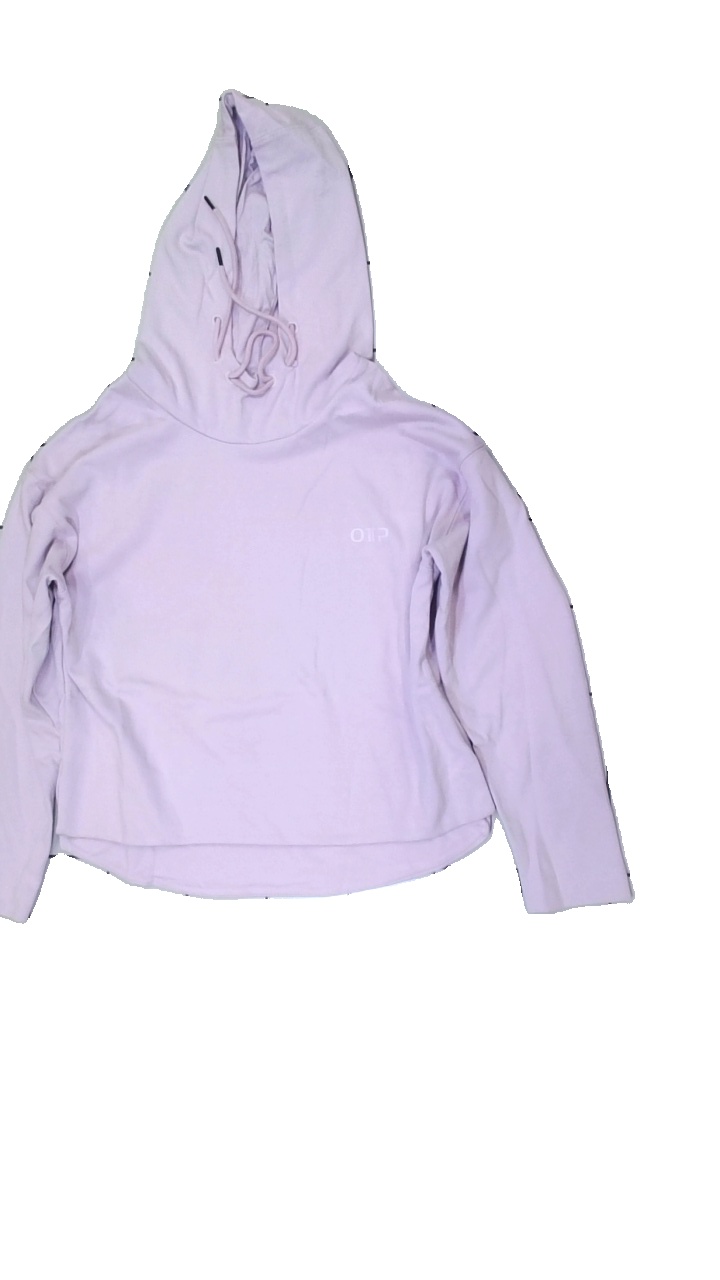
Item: Hoodie (Ladies)
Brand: Otp
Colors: Purple
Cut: Regular
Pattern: Logo print
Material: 100% Cotton
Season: All
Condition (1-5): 2
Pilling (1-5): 5
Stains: Minor
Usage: Recycle
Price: <50